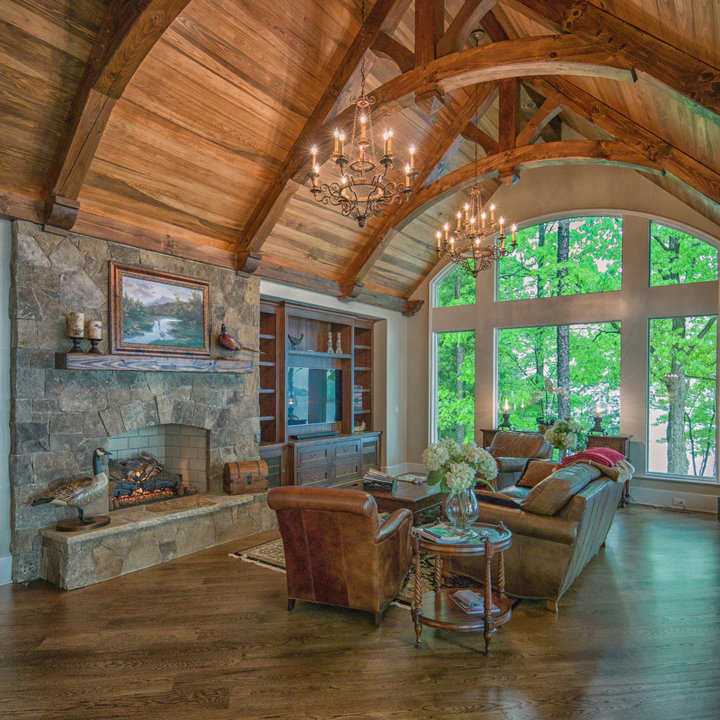
Style: Rustic